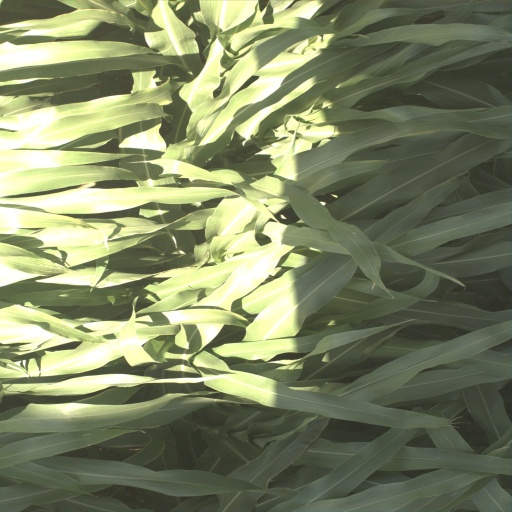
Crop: sorghum